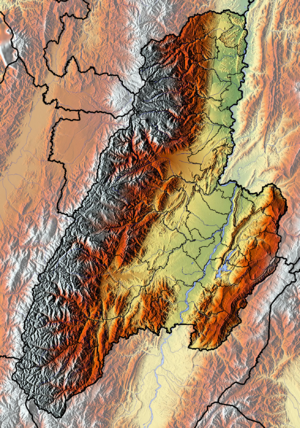
Tolima dept
Le Nevado el Cisne, également appelé Paramillo del Cisne, est un stratovolcan inactif situé dans la cordillère Centrale des Andes colombiennes, au sein du parc national naturel de Los Nevados. Il culmine à 4 636 mètres d'altitude.
Le Santa Isabel est un volcan de la cordillère des Andes situé dans le département de Tolima en Colombie. Son altitude est estimée à 4 965 mètres.
Le Nevado del Tolima est un volcan de la cordillère des Andes situé dans le département de Tolima en Colombie. Son altitude est estimée à 5 215 mètres. L'accès principal au volcan est possible en partant depuis la ville d'Ibagué.